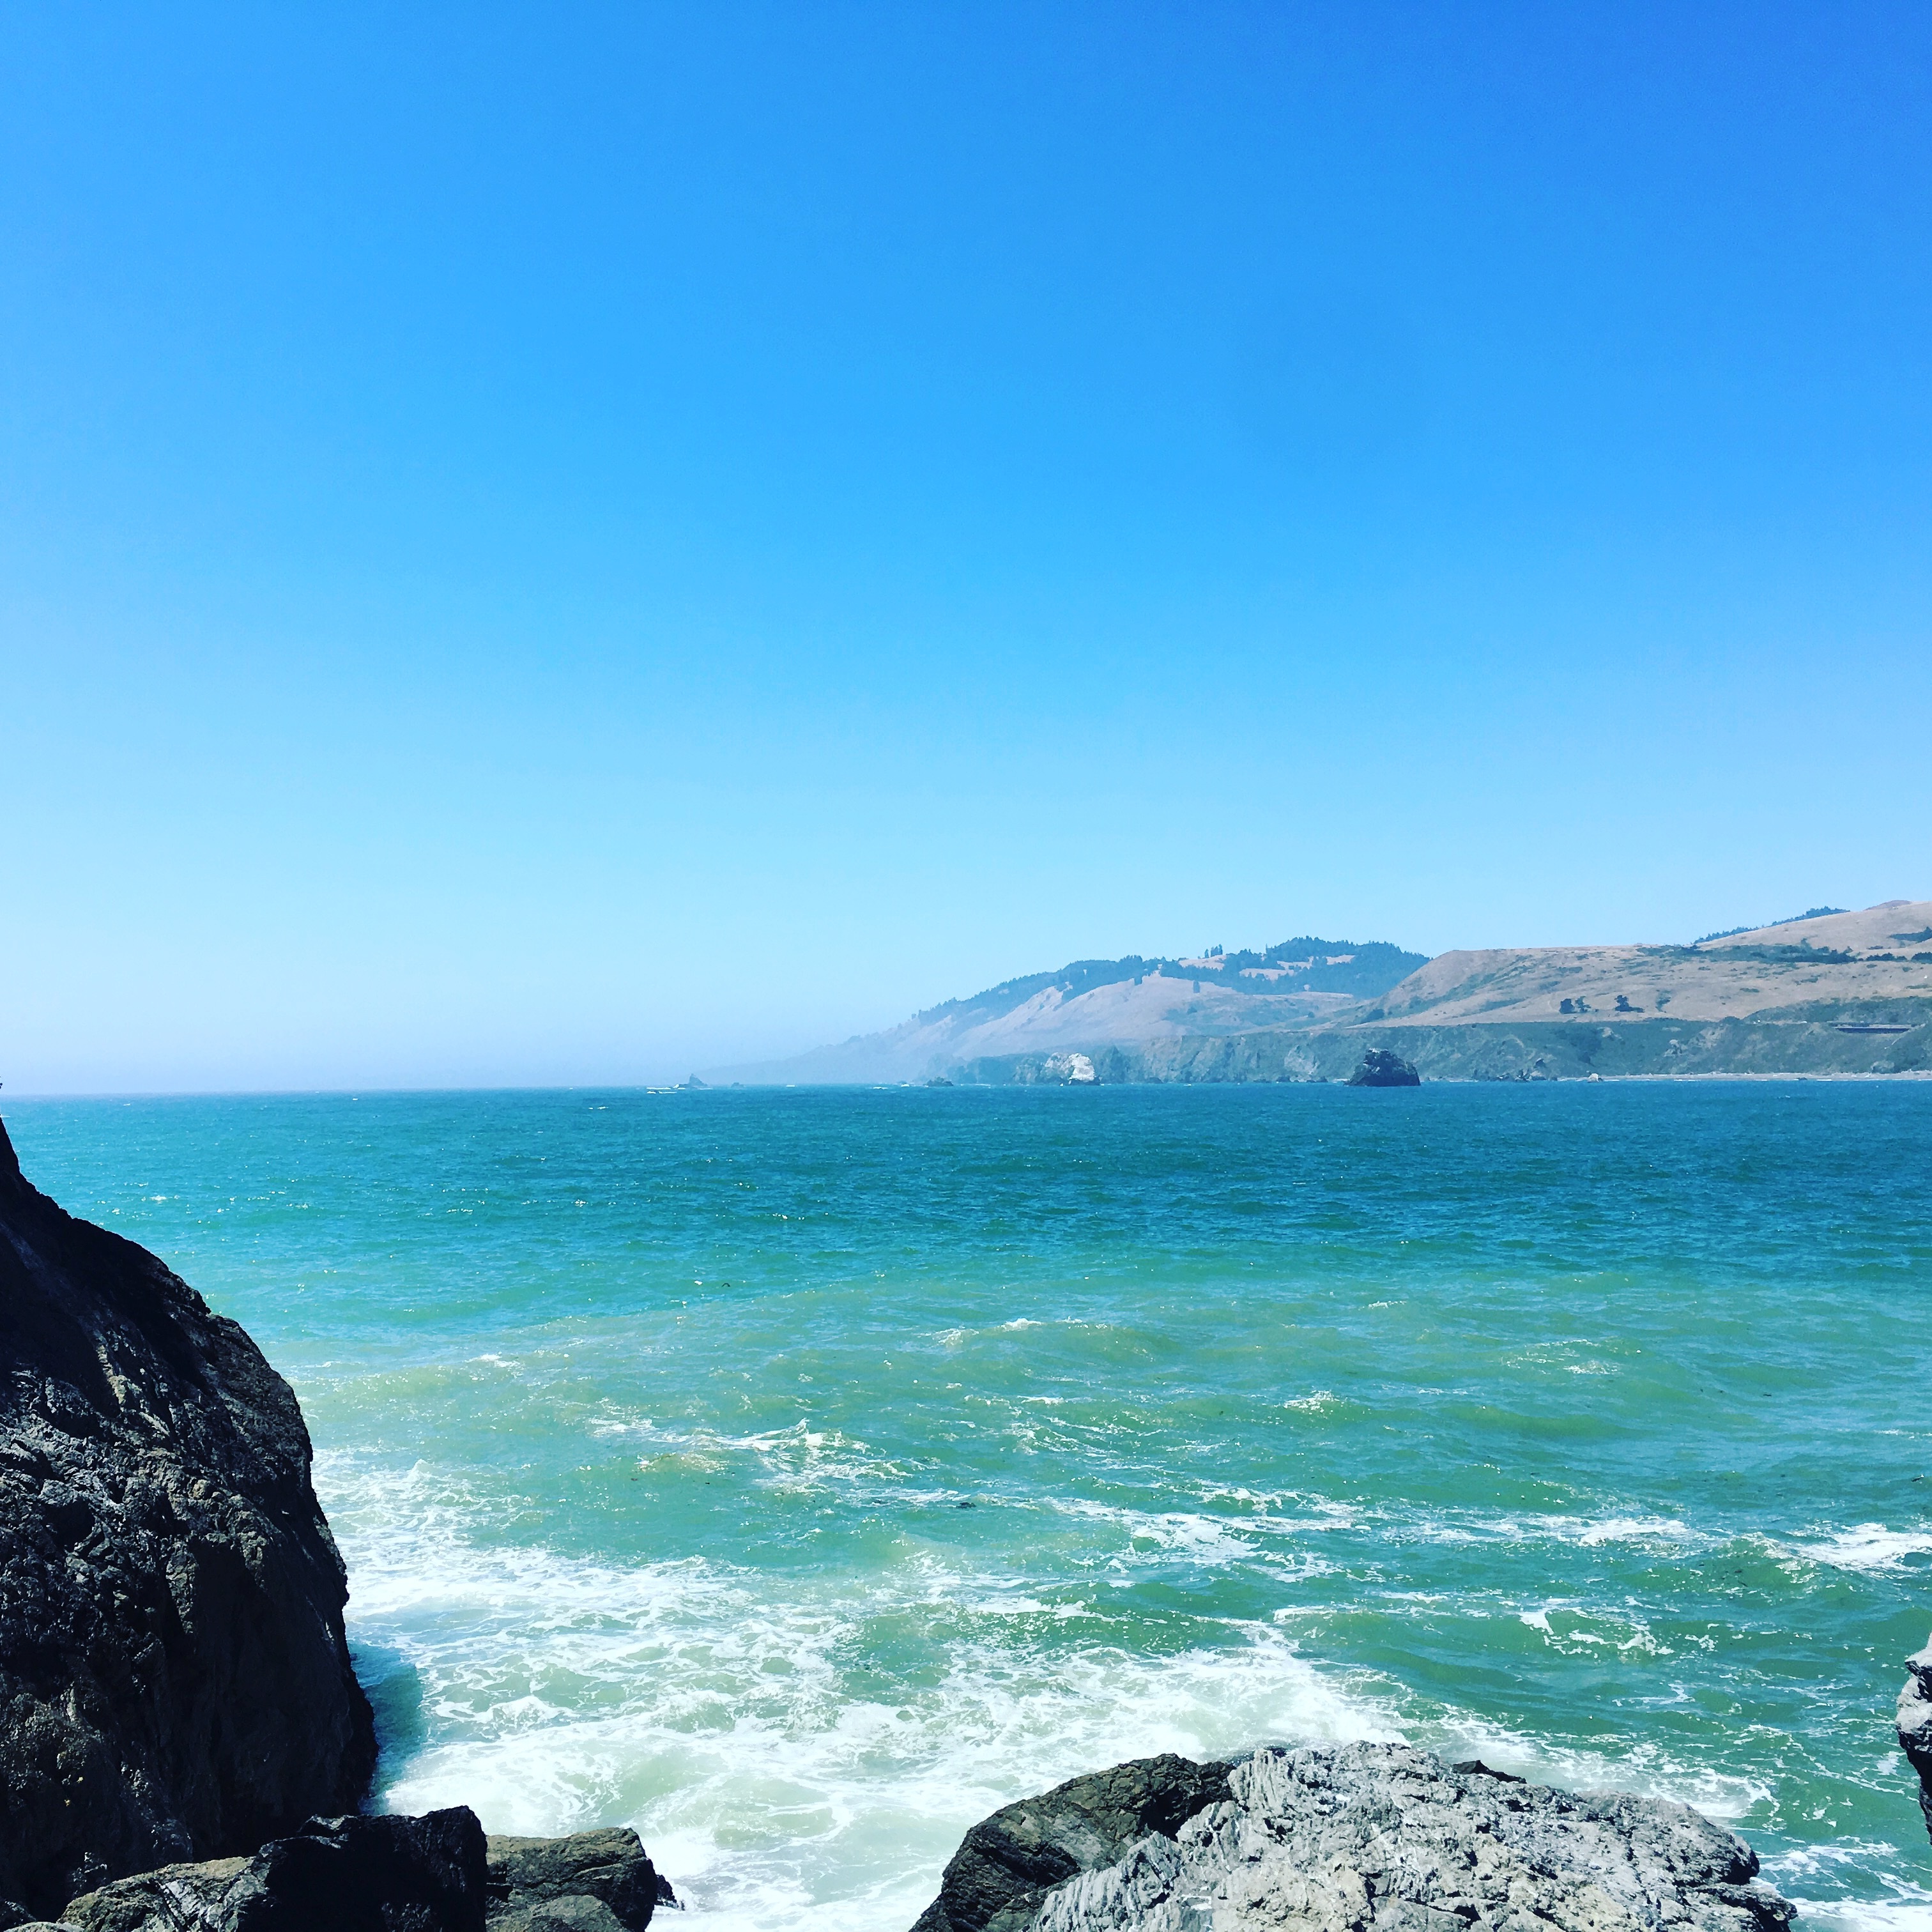
beach, sea, coast, nature, rock, ocean, horizon, shore, wave, tide, summer, vacation, cliff, seaside, foam, cove, bay, terrain, body of water, energy, rocks, waves, cape, powerful, islet, wind wave